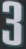
Number: 3